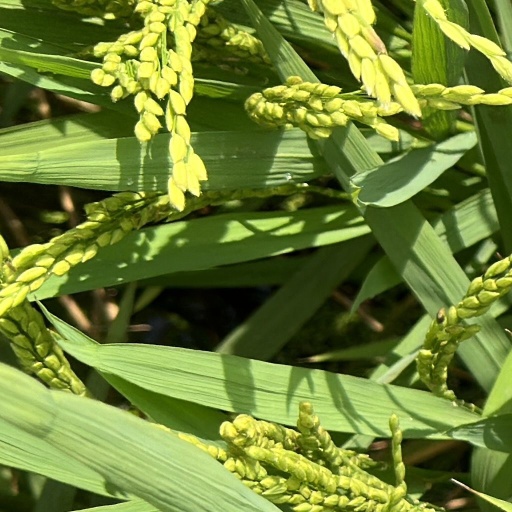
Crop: rice